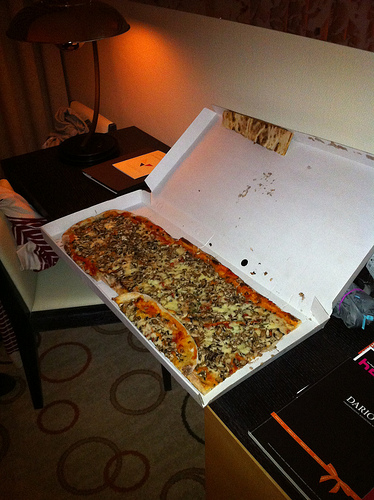
question: 電気スタンドはいくつ見えますか？
answer: 1つ

question: テーブルの色は何色ですか？
answer: 黒

question: 椅子はいくつ見えますか？
answer: 2つ

question: 椅子の脚は何色ですか？
answer: 黒

question: 床に描かれている模様はどんな模様ですか？
answer: 色とりどりの円

question: テーブルの上に置かれている料理はどんな料理ですか？
answer: ピザ

question: 料理の箱は何色ですか？
answer: 白

question: 料理の箱はどんな形ですか？
answer: 長方形